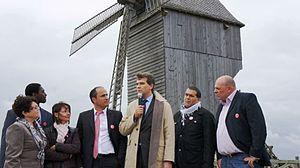
Montebourg devant le moulin de Valmy lors de sa campagne lanouvelleFrance pour être le candidat de son parti en 2012 . Alexandre Tunc en cravate rose est conseillé général de la Marne .
Le canton de Reims-3 est un canton français situé dans le département de la Marne et la région Grand Est.